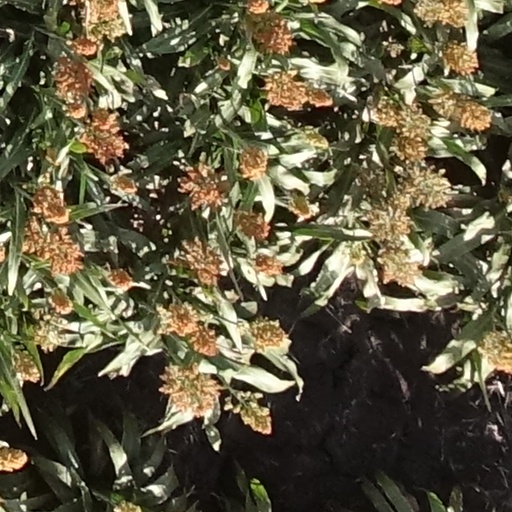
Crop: sorghum